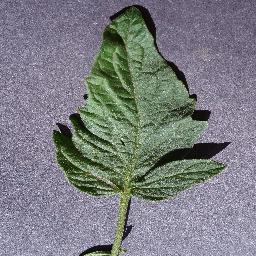
Label: Tomato___healthy